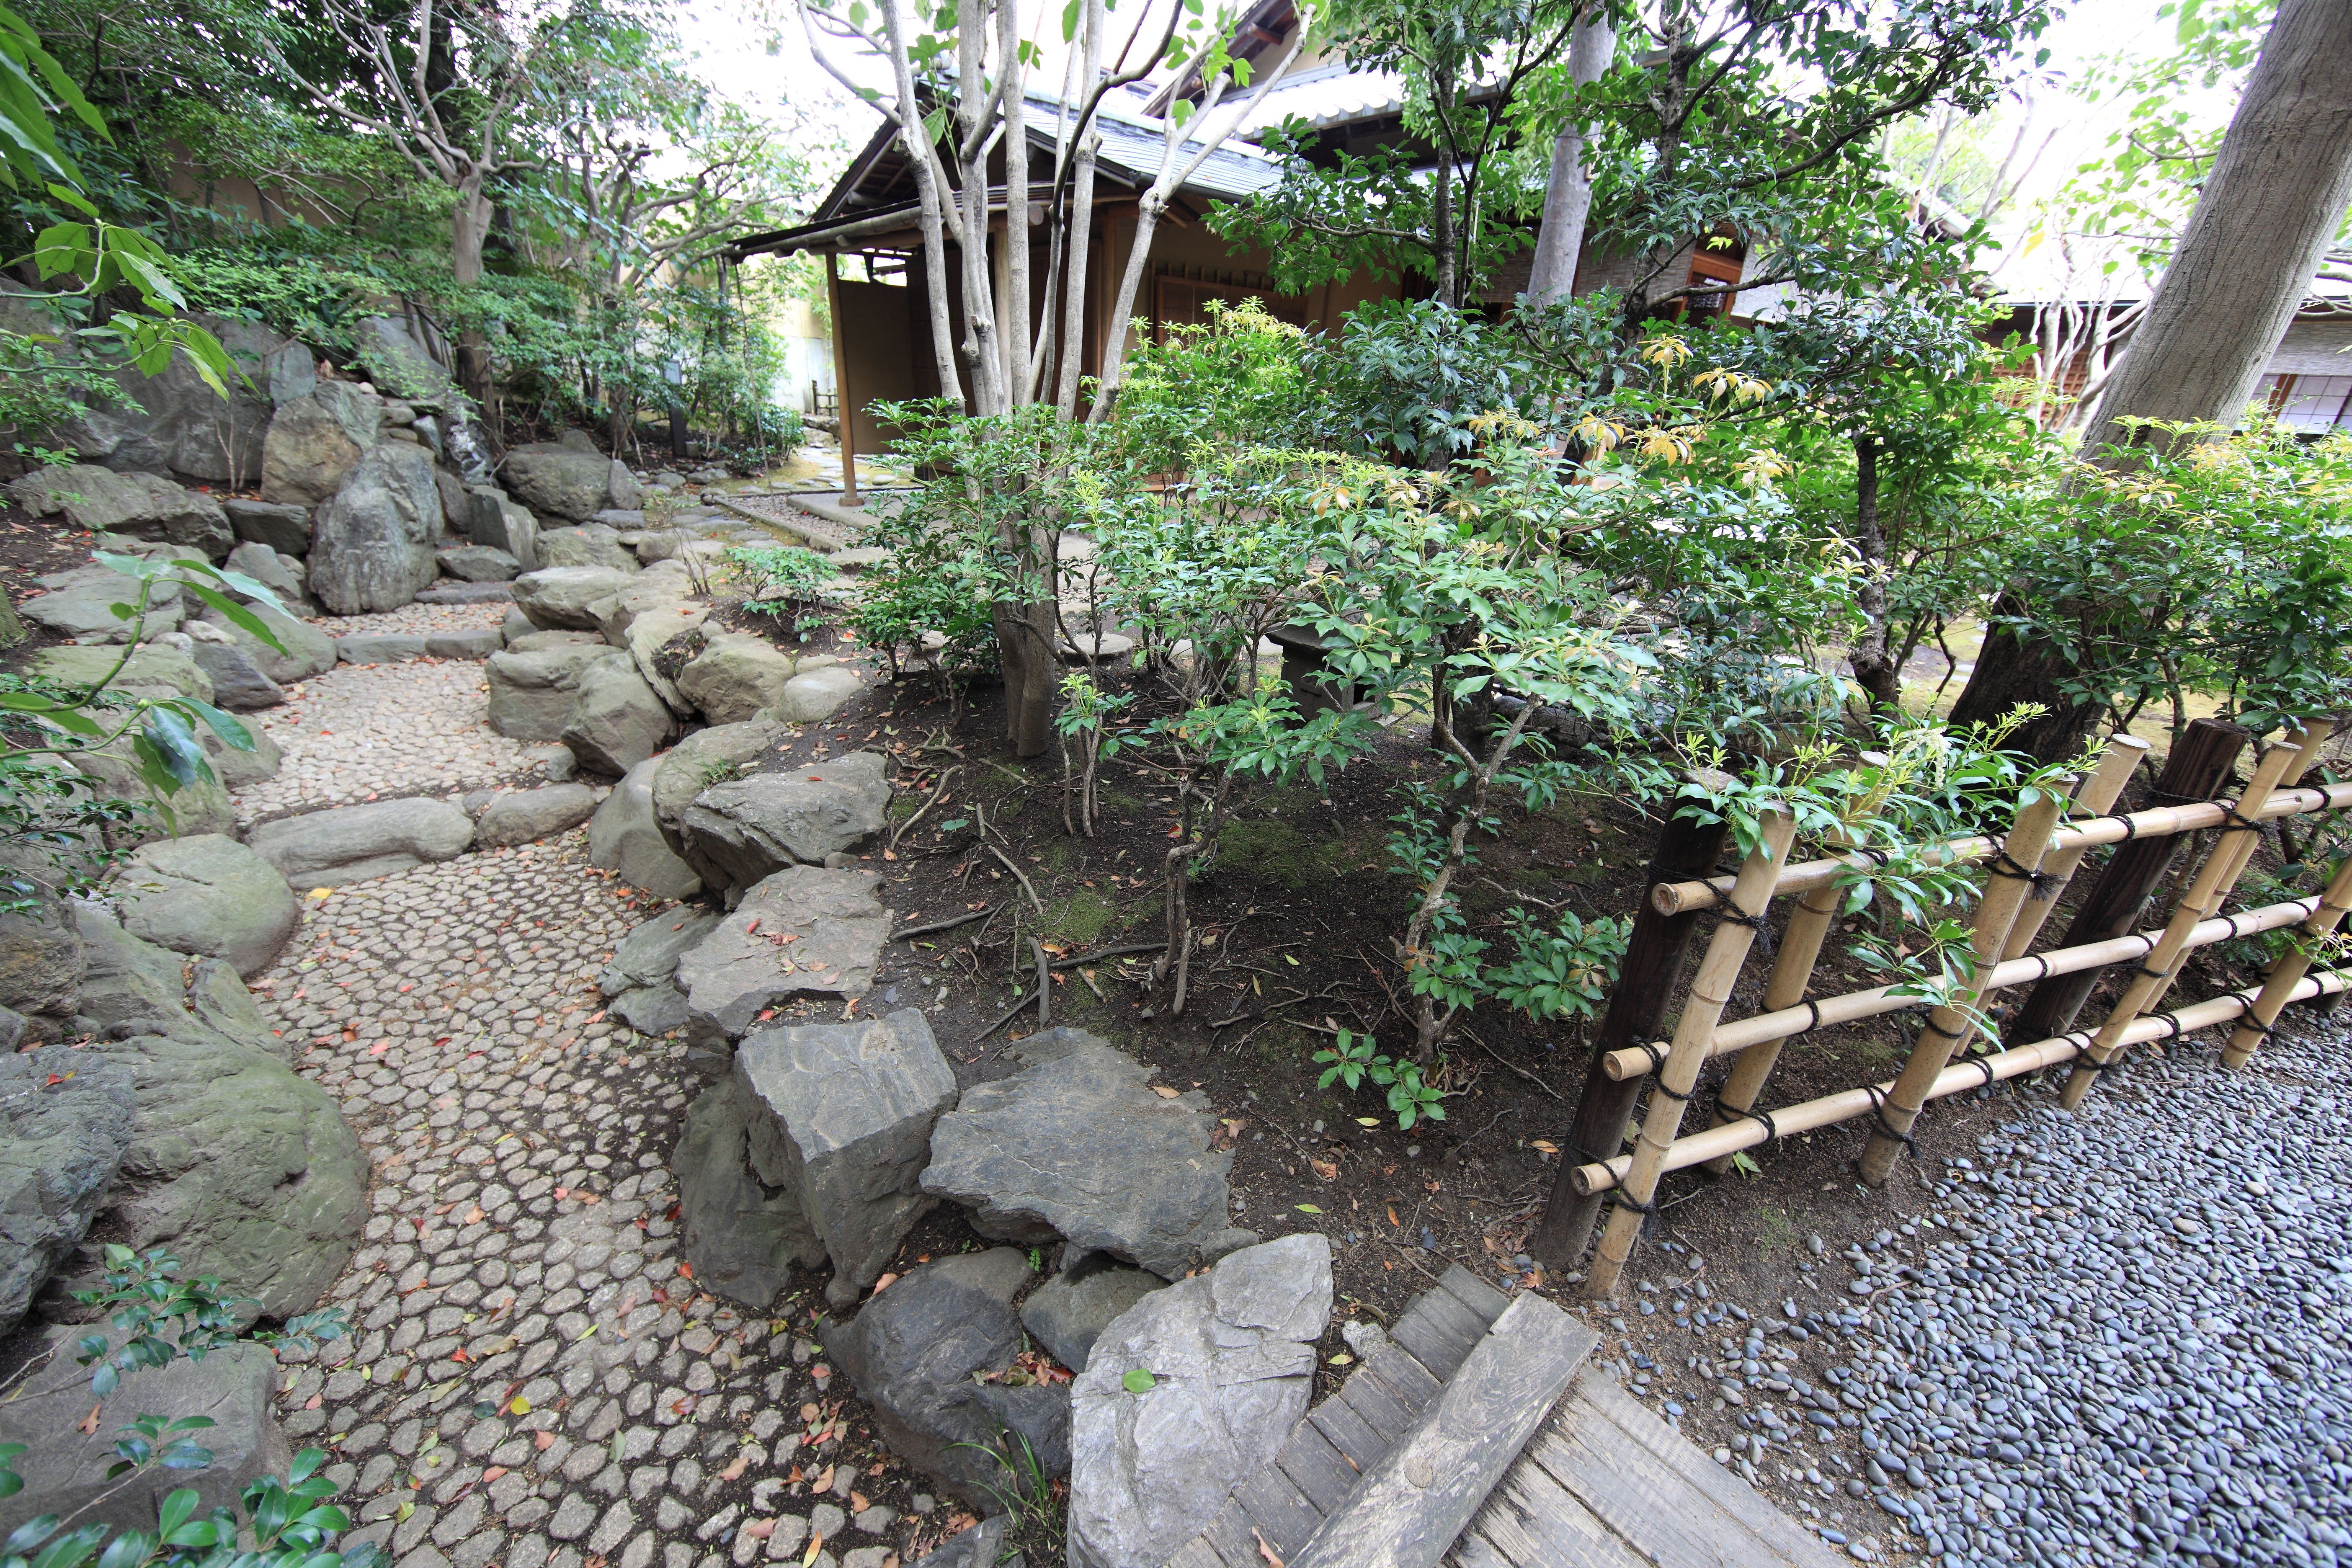
landscape, tree, rock, plant, flower, walkway, pond, high, backyard, stone wall, garden, cool image, landscaping, japanese, 5d, style, hires, i, yard, markii, hi, res, resolution, saitama, kumagaya, seikeien, outdoor structure